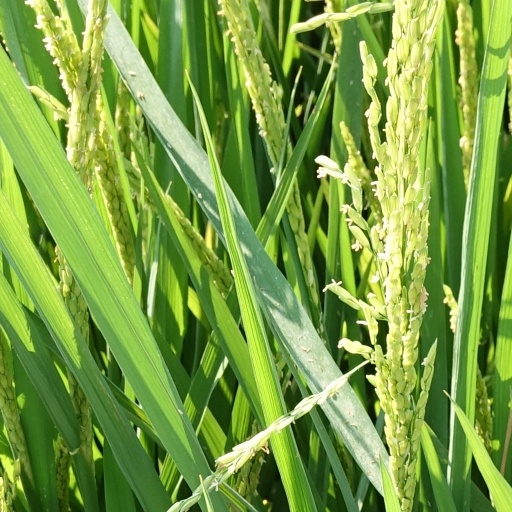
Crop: rice